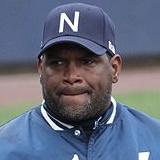
Age: 51